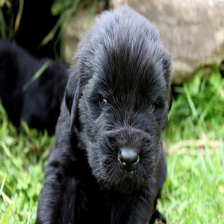
Species: dog
Breed: newfoundland